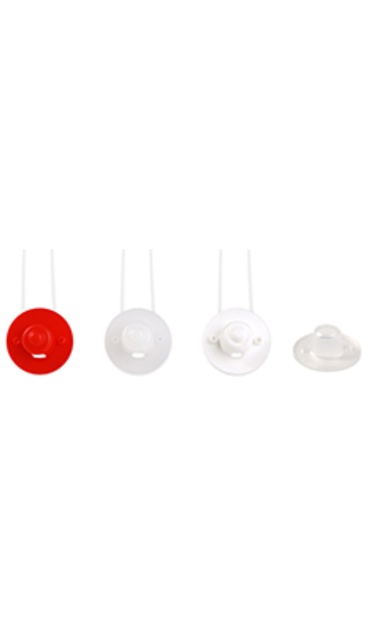
SNS™ Replacement Tubing & Valve Set
Set includes the following replacement parts for use with the SNS: 1 - small tubing with attached red valve 1 - medium tubing with attached white valve 1 - large tubing with attached translucent valve 1 - valve holder Please refer to the SNS instruction manual for replacement tubing and valve set use. You can access the SNS instruction manual here - just look for "Breastmilk Storage & Feeding," then "Specialty Feeding," then "Supplemental Nursing System™ (SNS™)." Medela: #101034748
Brand: Medela
Category: Baby & Toddler > Nursing & Feeding > Breast Pump Accessories > Tubing